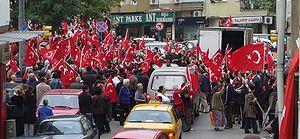
Vue d'une manifestation contre le PKK à Kadıköy, İstanbul, le 22 octobre 2007.